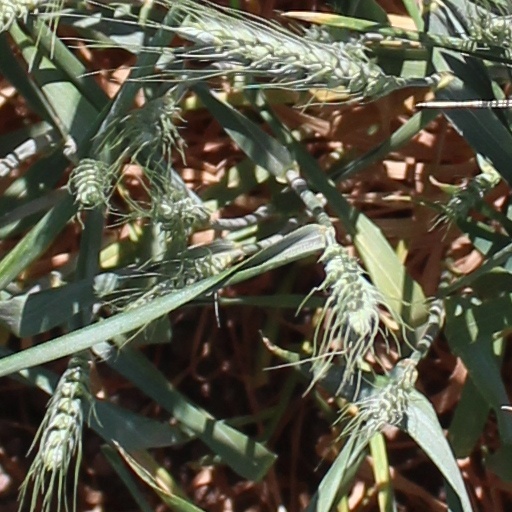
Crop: wheat